Belgian Land Component

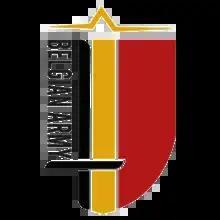

The Land Component, historically and commonly still referred to as the Belgian Army, is the land branch of the Belgian Armed Forces. The King of the Belgians is the commander in chief. The current chief of staff of the Land Component is Major-General Jean-Pol Baugnée.